Arthur E. Redfern

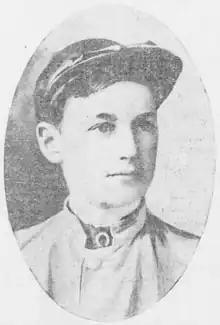

Arthur Ewell Redfern (October 4, 1885 – May 8, 1917) was an American Thoroughbred horse racing jockey who in 1903 was the highest paid rider in the United States.